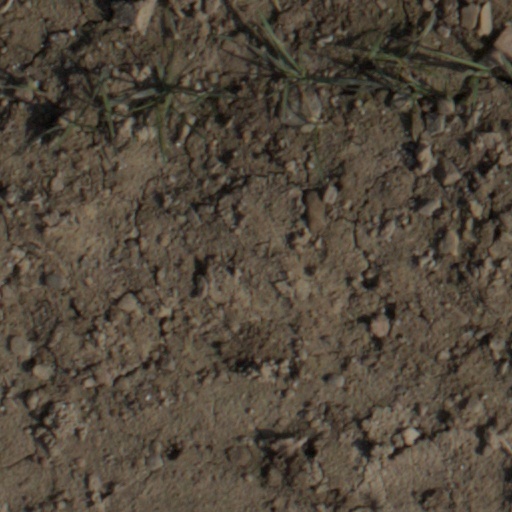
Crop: wheat